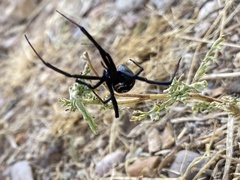
Species: Lactrodectus_hesperus